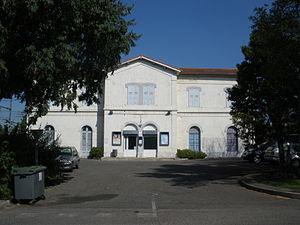
Gare de Sorgues, Vaucluse, France
La gare de Sorgues - Châteauneuf-du-Pape est une gare ferroviaire française des lignes de Paris-Lyon à Marseille-Saint-Charles et de Sorgues - Châteauneuf-du-Pape à Carpentras, située sur le territoire de la commune de Sorgues, près de Châteauneuf-du-Pape, dans le département de Vaucluse, en région Provence-Alpes-Côte d'Azur.